Anubis Shrine

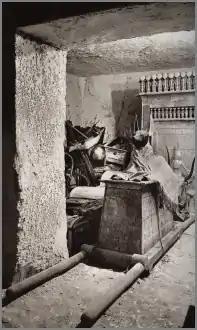
The Anubis Shrine in situ at the entrance of the Treasury

The statue of Anubis, depicted in animal form as a recumbent jackal, is attached to the roof of the shrine. The statue is made of wood, covered with black paint. The insides of the ears, eyebrows, rims of the eyes, collar, and the band knotted around the neck are worked in gold leaf. The eyes are inlaid in gold; the whites of the eyes are made from calcite and the pupils from obsidian. The claws are made of silver. A very similar Anubis statue was found in the tomb of the pharaoh Horemheb (KV57). Made of cedar, the jackal once had inlaid eyes which are now missing, and was painted black with a gilded plaster collar. The body and paw of another jackal were also found, along with two fragmentary jackal heads. Unlike Tutankhamun's jackal, the claws were made of copper.